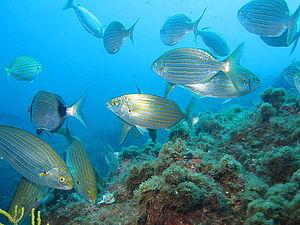
Les Sparidae sont une famille de poissons marins perciformes. Elle comporte 38 genres.